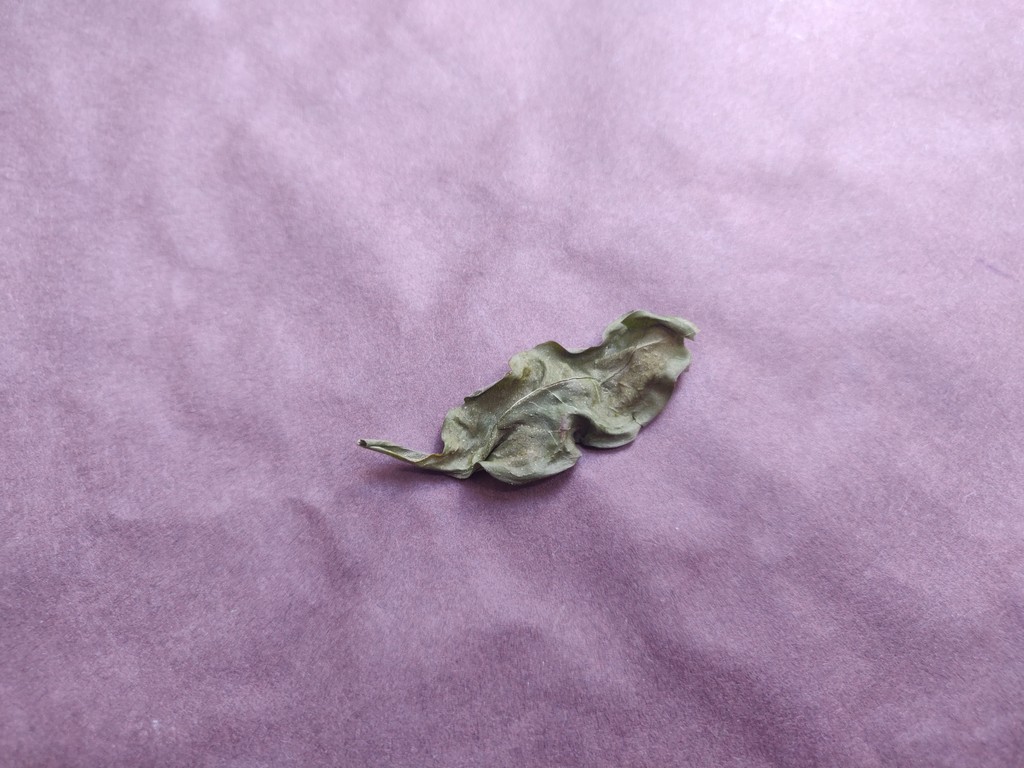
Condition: Dried
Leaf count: single
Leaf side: unknown